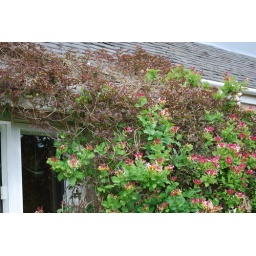
Clematis and honeysuckle over the kitchen window